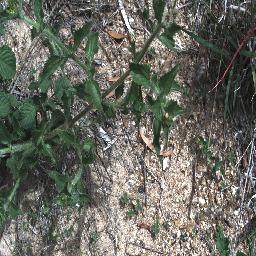
Label: siam_weed